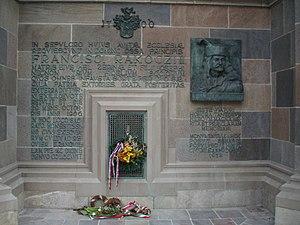
La cathédrale Sainte-Élisabeth est la plus grande église de Slovaquie avec une superficie de 1 200 m² et une capacité de 5 000 personnes. Située à Košice, c'est en outre la cathédrale gothique de style occidental la plus à l'est d'Europe. Dédiée à sainte Élisabeth de Hongrie, elle se situe au centre de la rue Hlavná, qui s'élargit au niveau de l'église, ce qui lui donne sa forme oblongue caractéristique. C'est l'église principale de l'archidiocèse de Košice et l'église paroissiale de la paroisse Sainte-Élisabeth de Košice. La construction eut une influence certaine sur les édifices des villes des environs comme Prešov, Bardejov, Sabinov, Rožňava mais également sur l'architecture religieuse de certaines églises de Pologne et de Transylvanie.